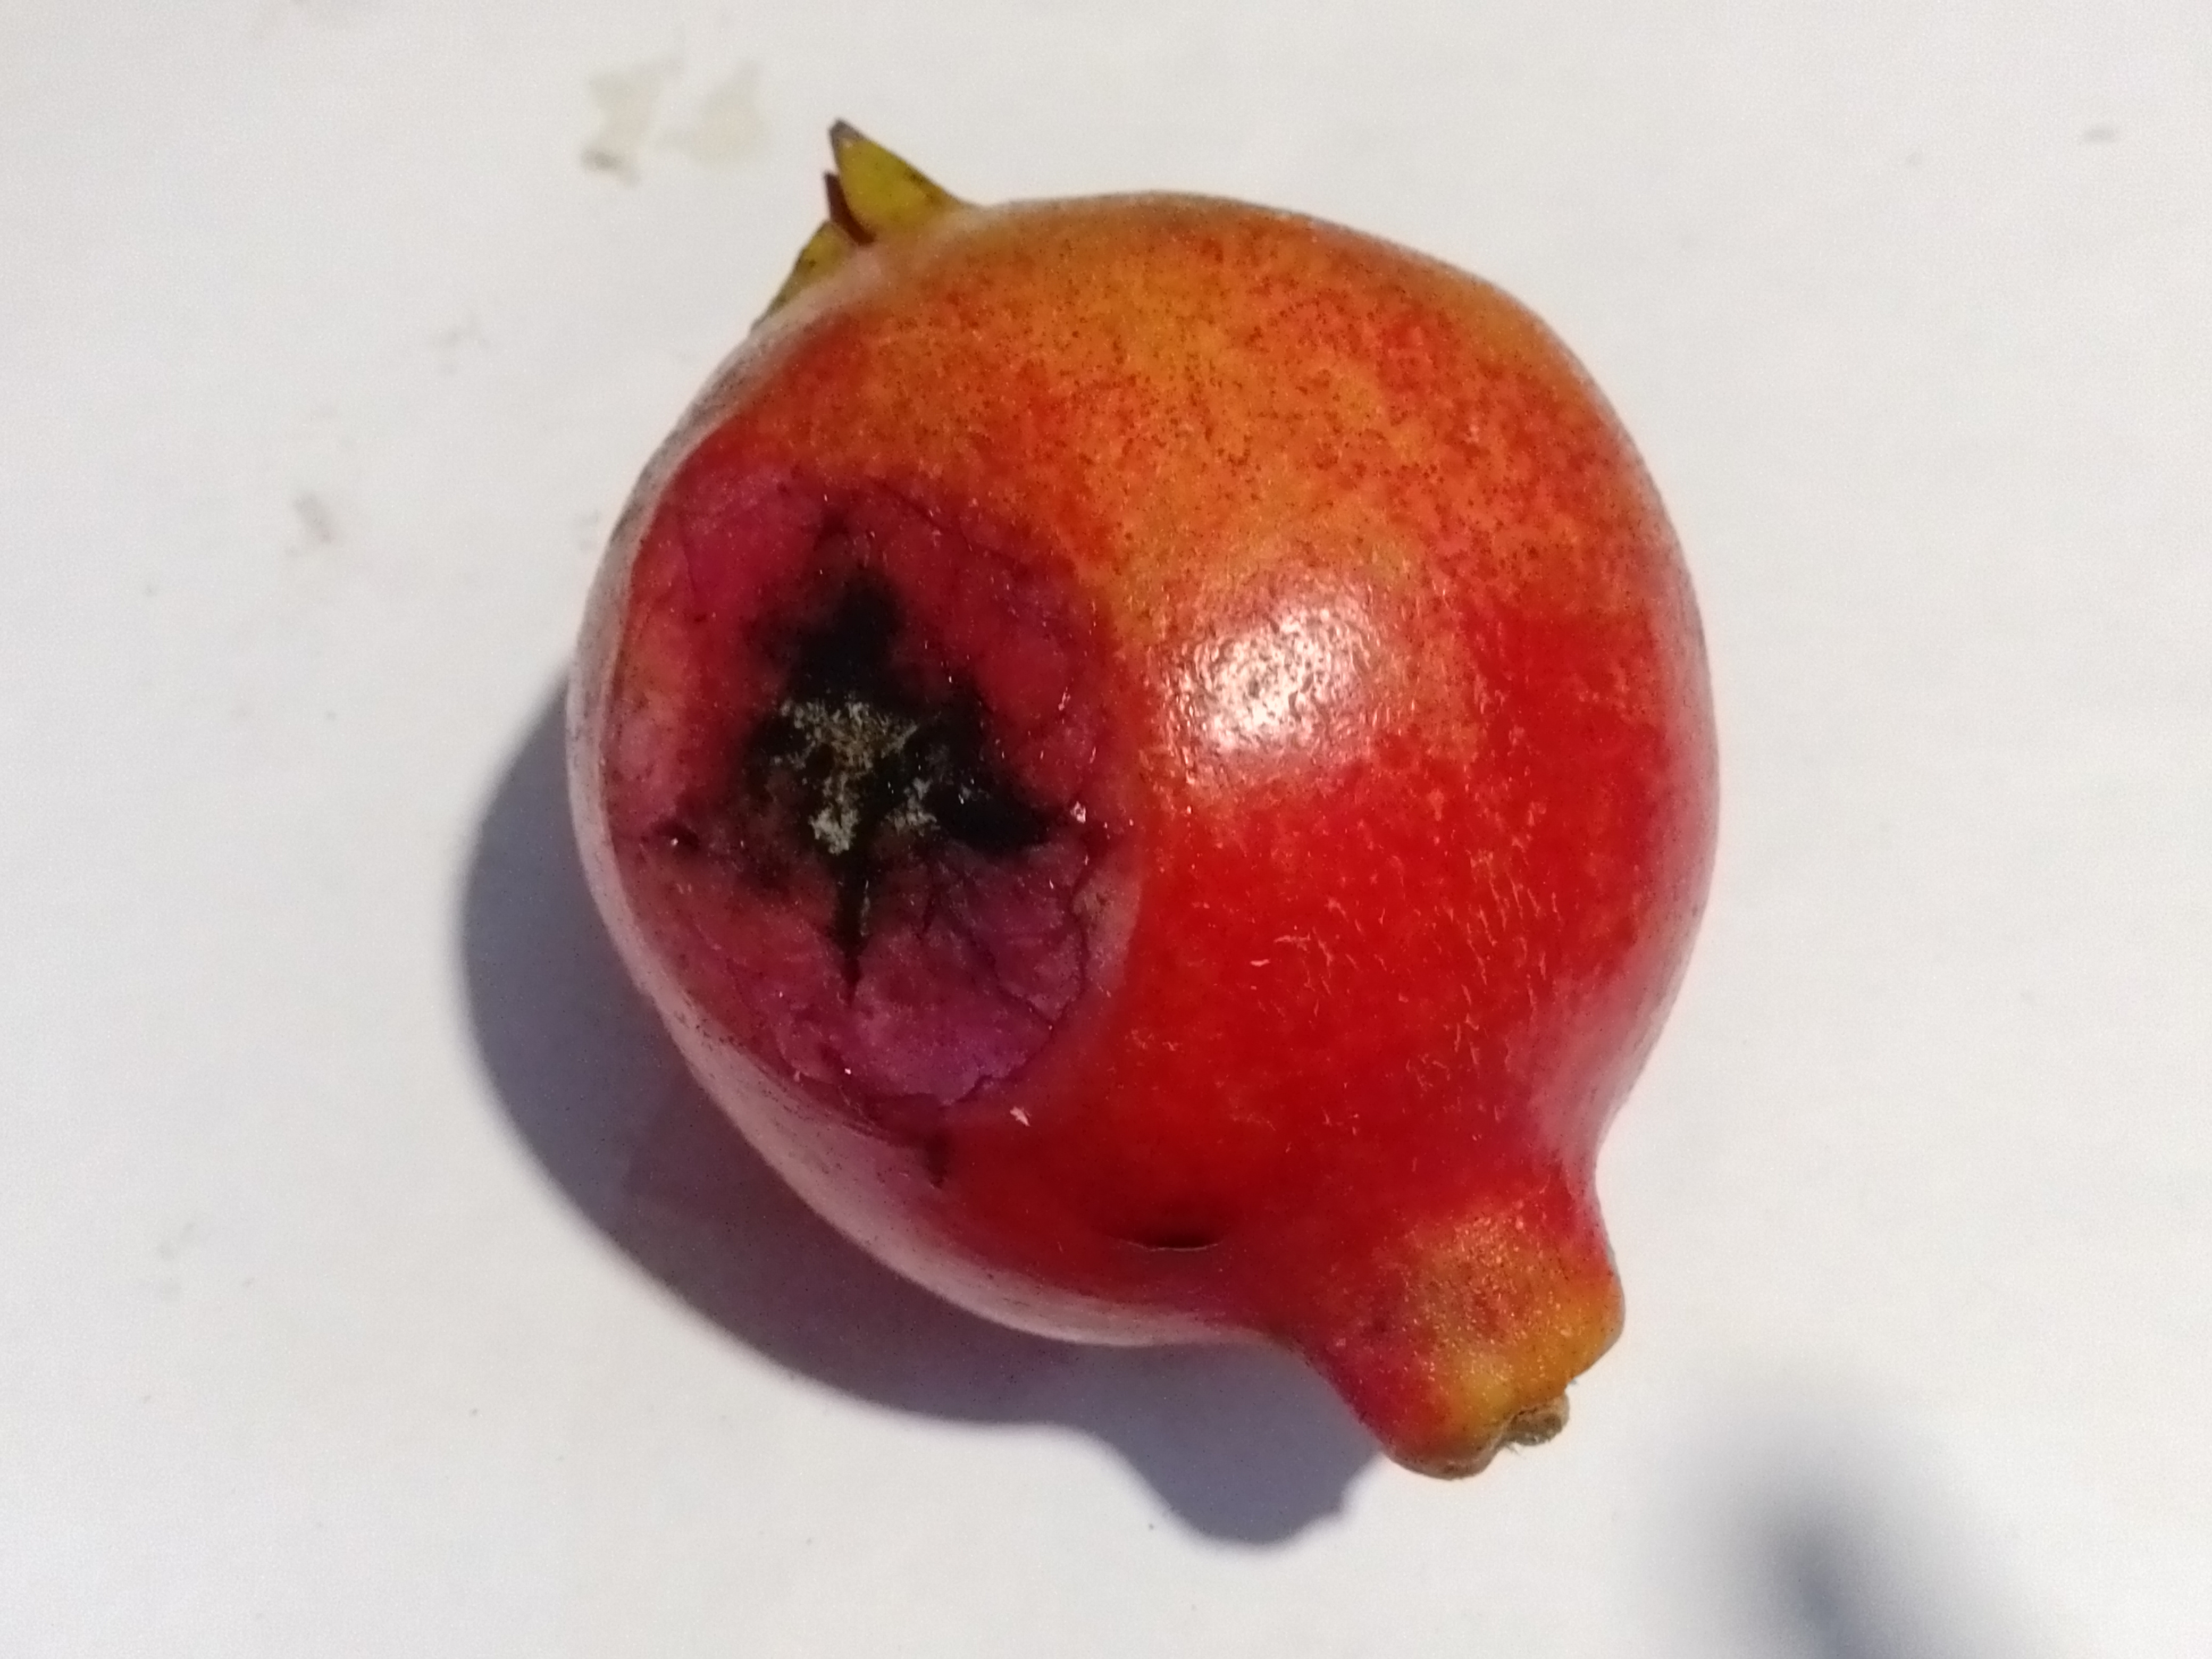
Fruit: pomegranate
Condition: rotten